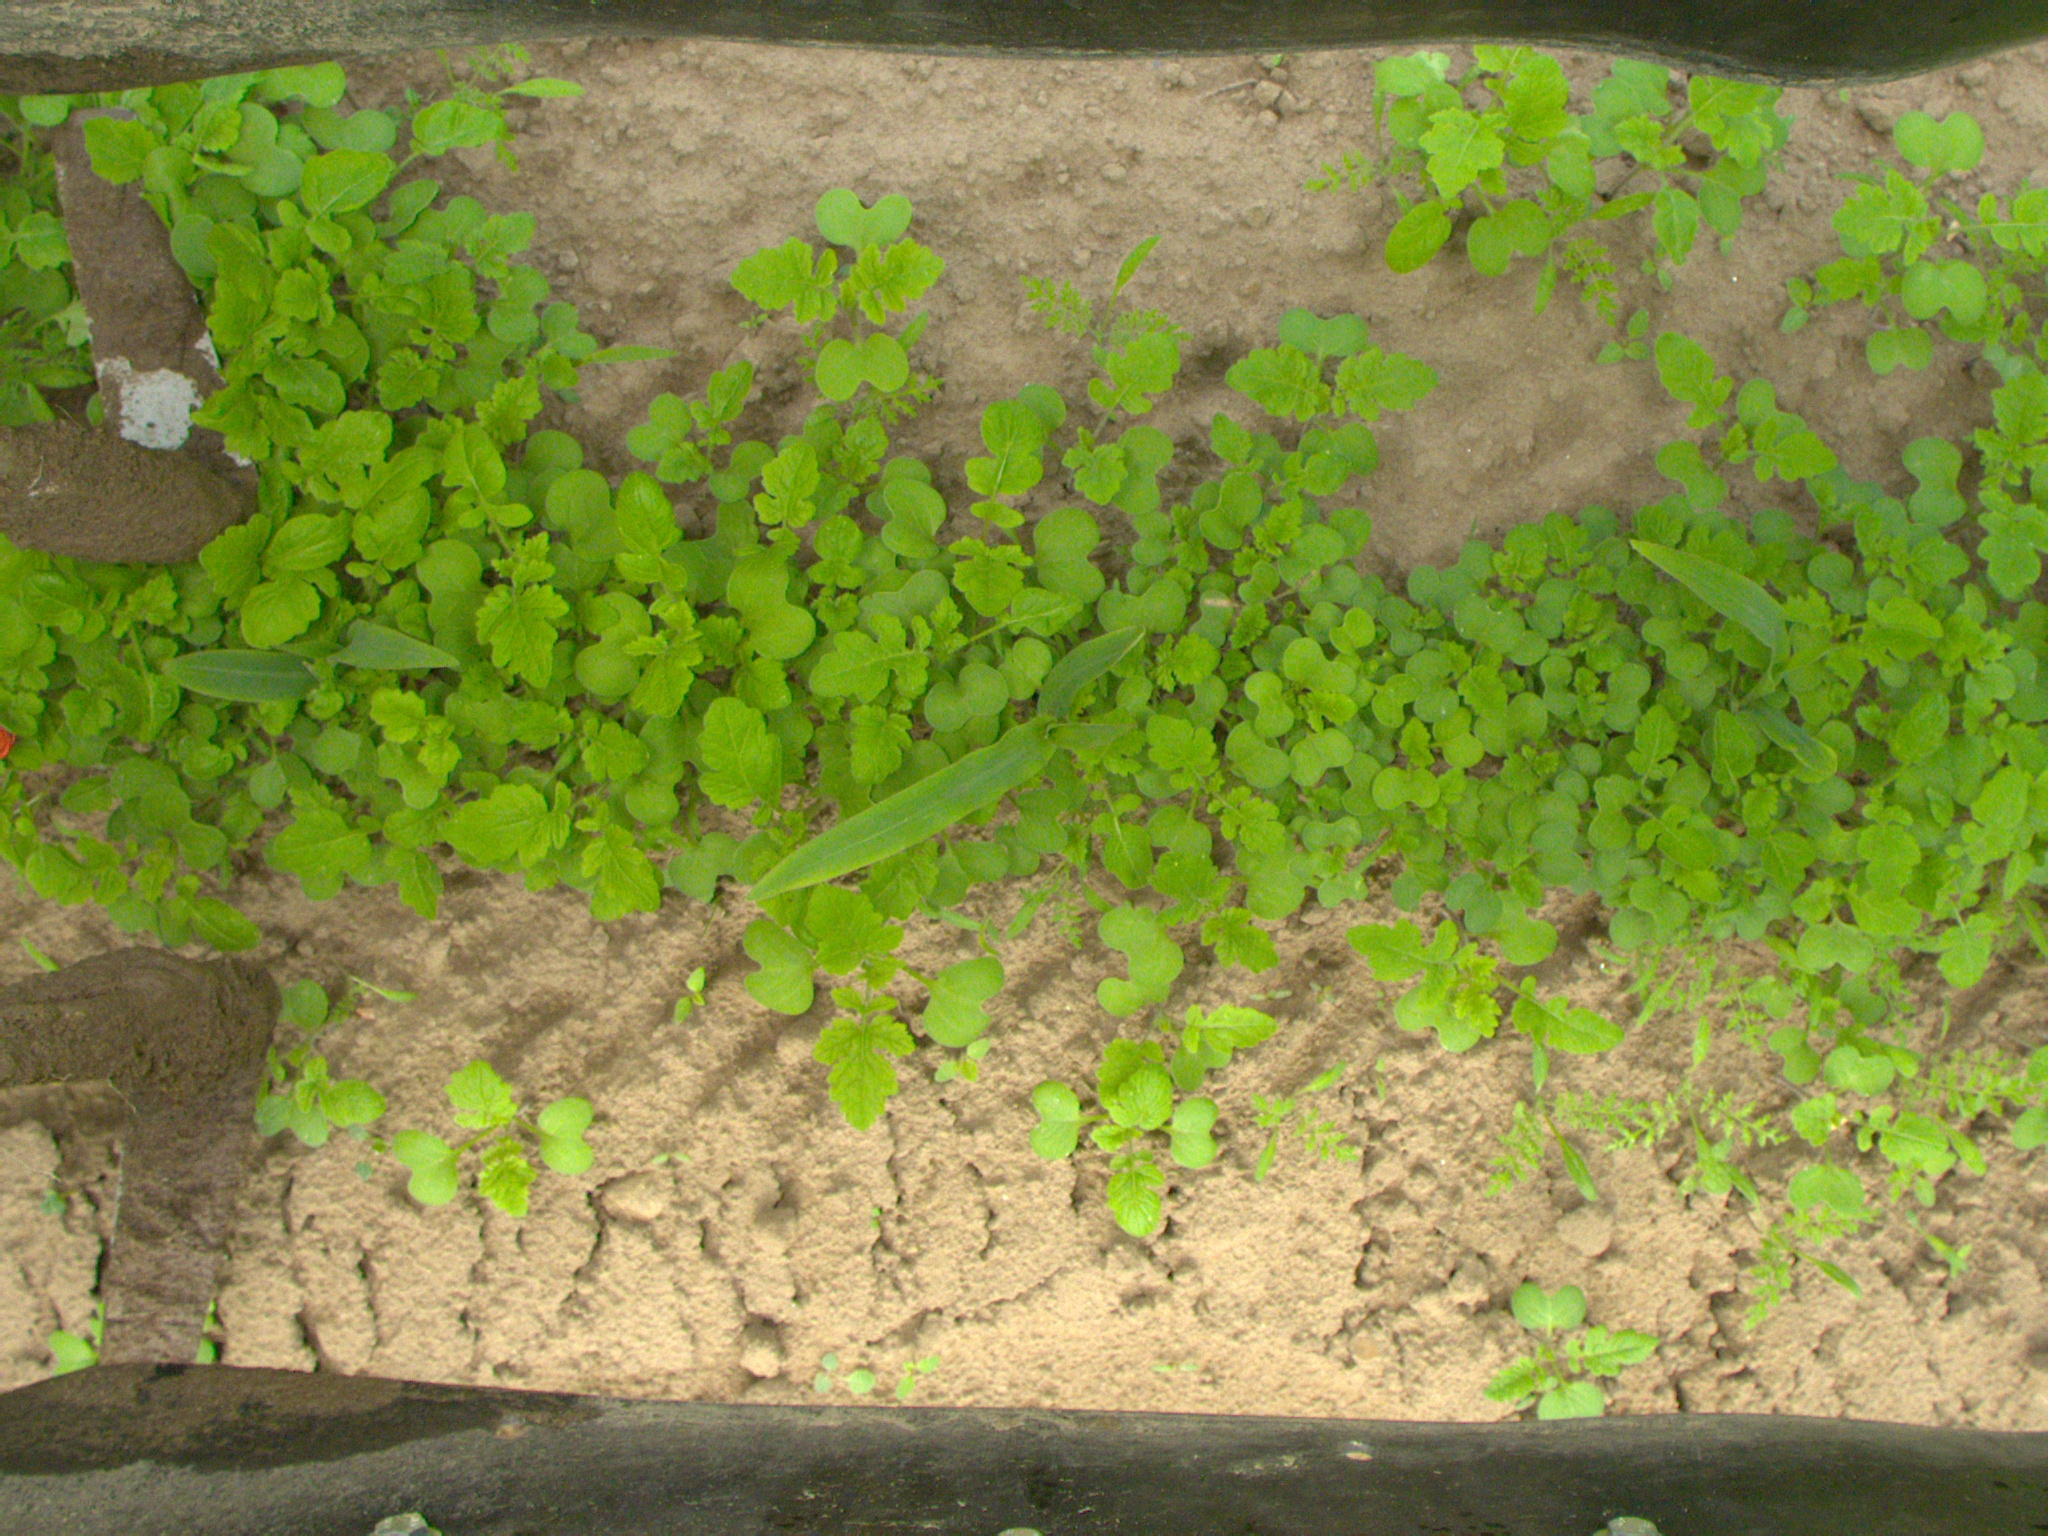
Crop: maize
Objects: maize, maize, maize, stem_maize, stem_maize, stem_maize